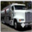
Label: truck